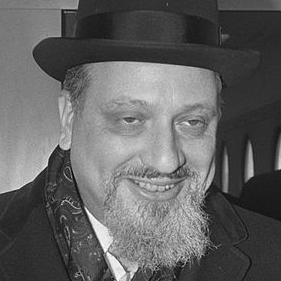
Age: 47